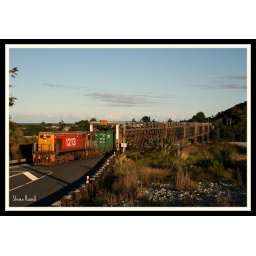
Freight train crossing over the Taramakau road-rail bridge New Zealand